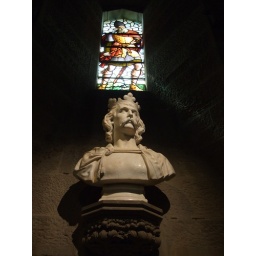
Stained glass window od a spearman above the magnificant bust of King Robert the Bruce